Charles Spurgeon

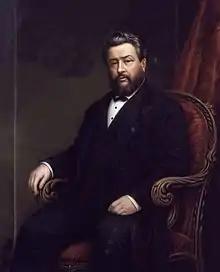
Portrait of Spurgeon by Alexander Melville (1885)

Charles Haddon Spurgeon (19 June 1834 – 31st January 1892) was an English Particular Baptist preacher. Spurgeon remains highly influential among Christians of various denominations, to some of whom he is known as the "Prince of Preachers." He was a strong figure in the Baptist tradition, defending the 1689 London Baptist Confession of Faith, and opposing the liberal and pragmatic theological tendencies in the Church of his day.